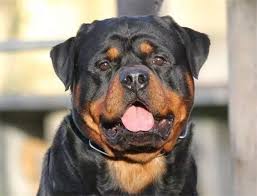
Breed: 224-n000060-Rottweiler